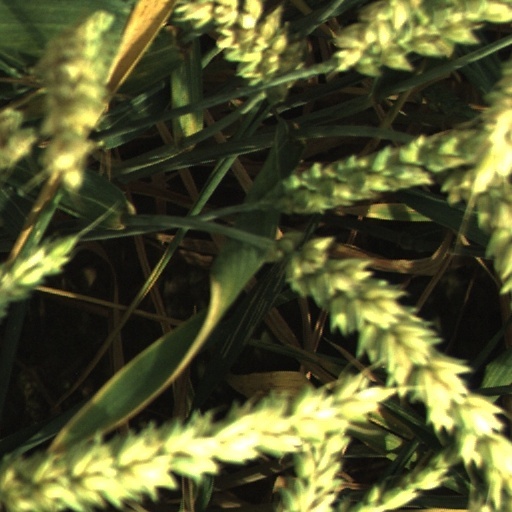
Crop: wheat